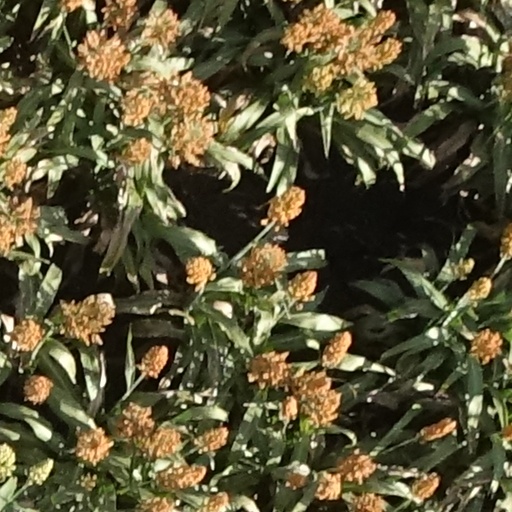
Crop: sorghum